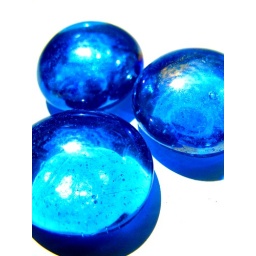
I love these blue glass beads, especially in the sunshine.